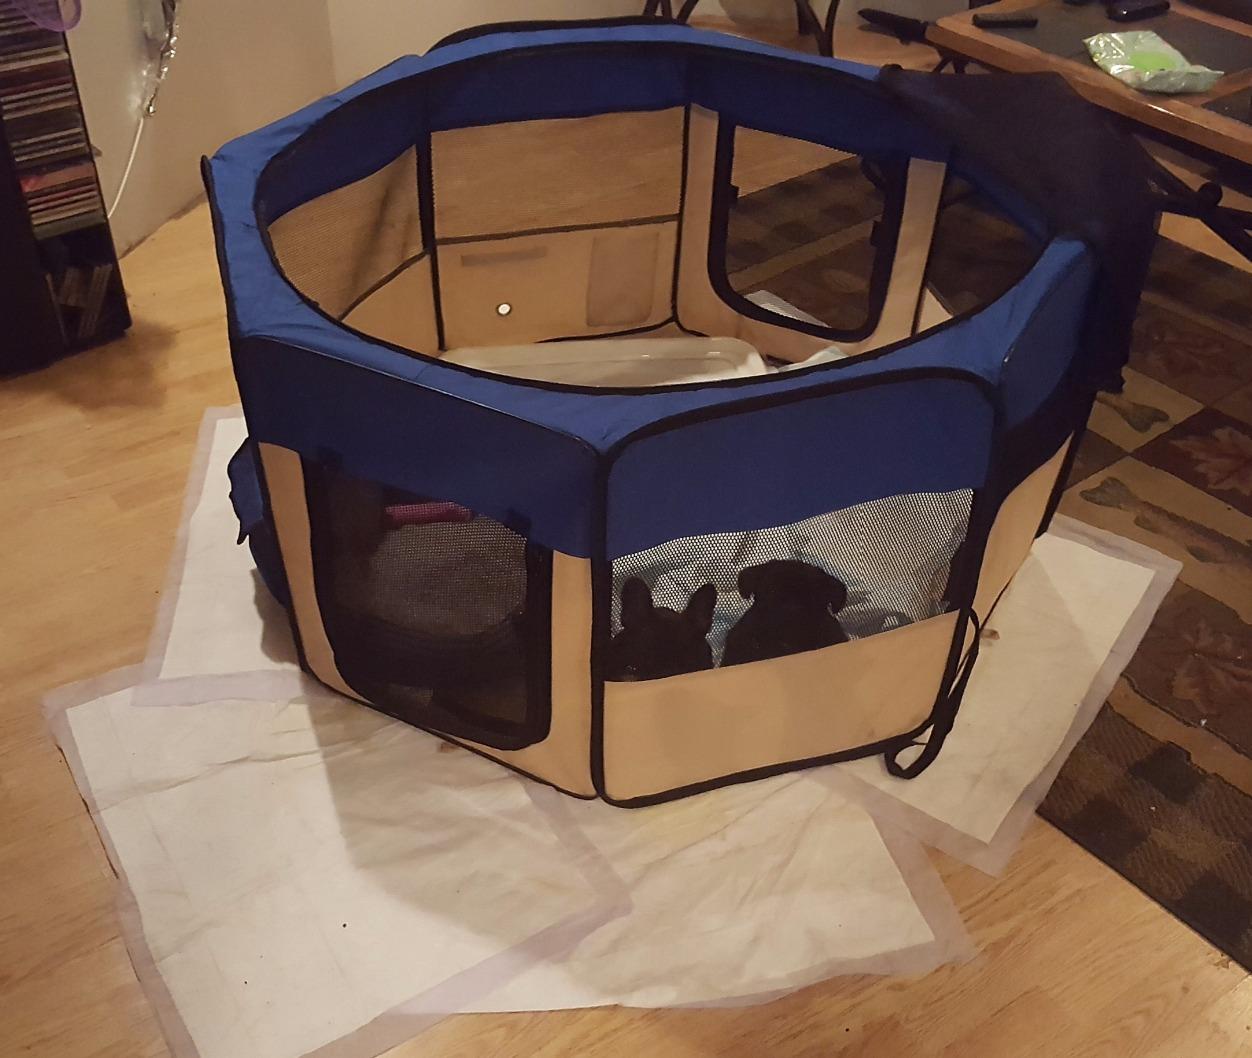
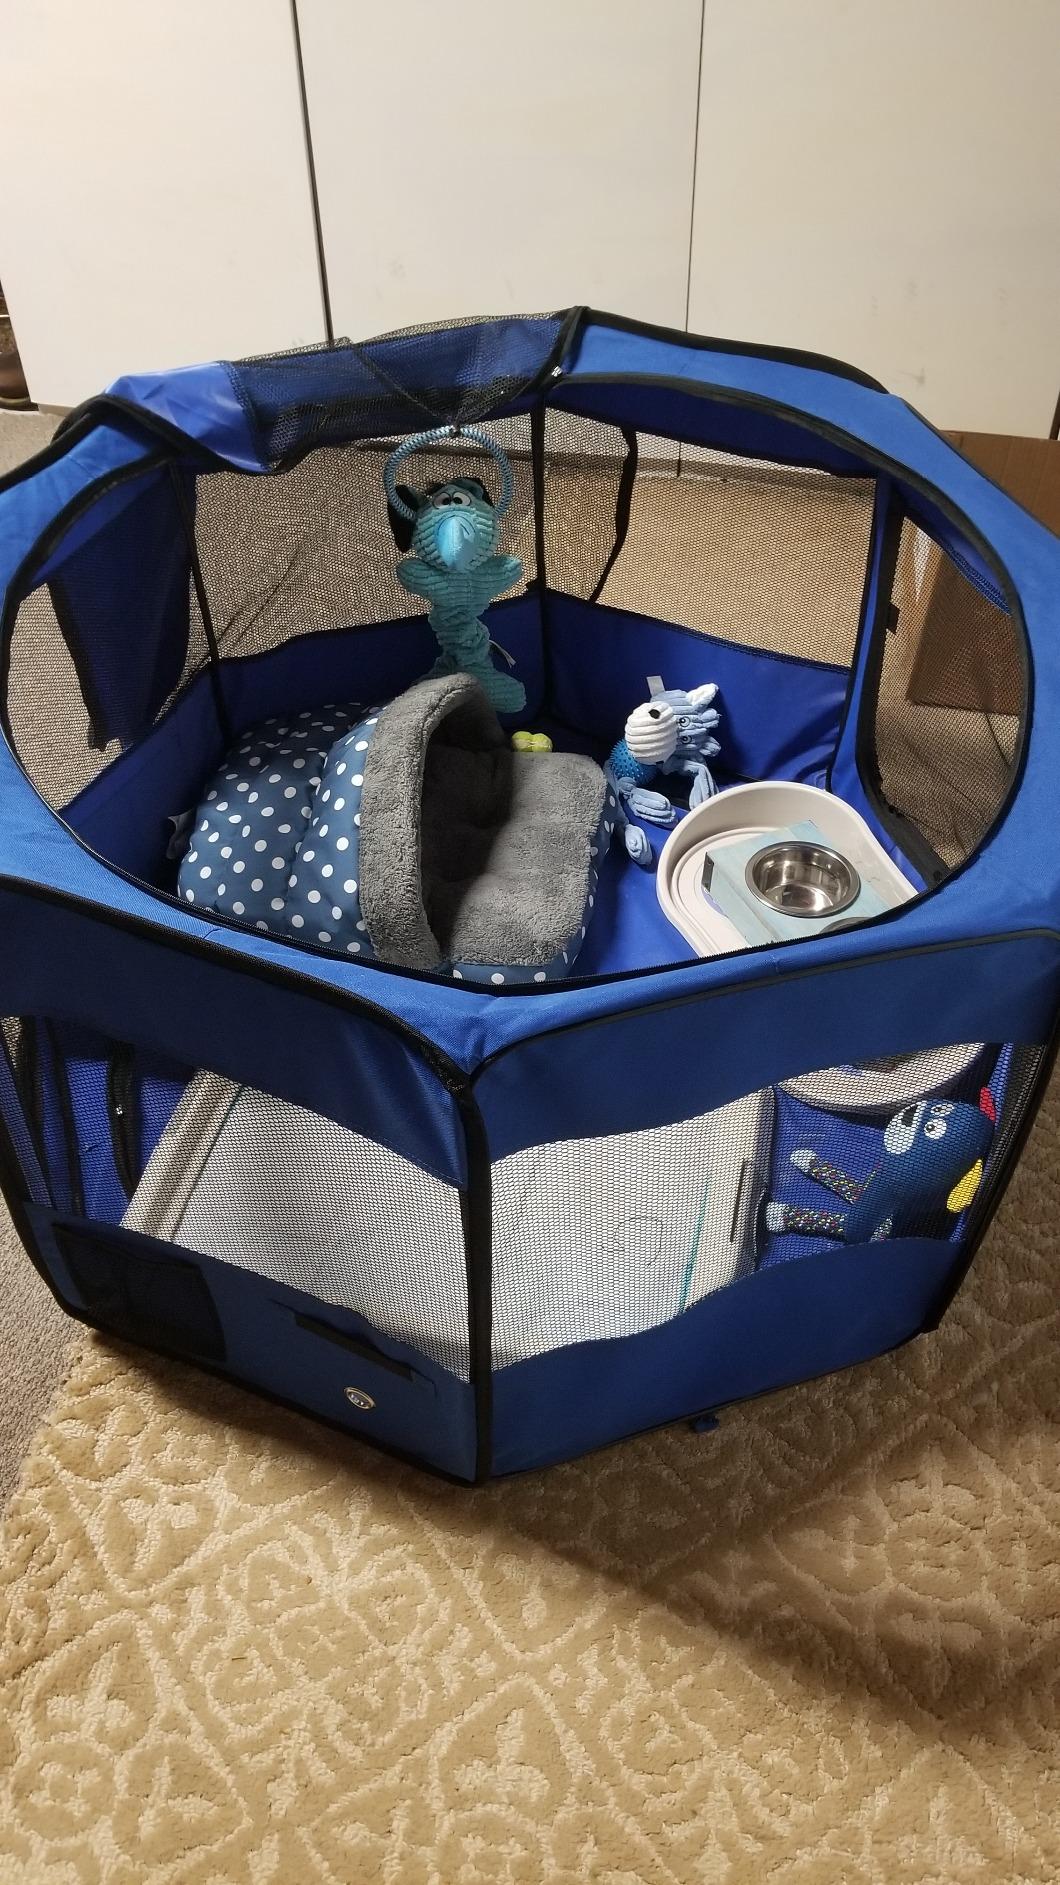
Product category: items_kennel
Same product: no